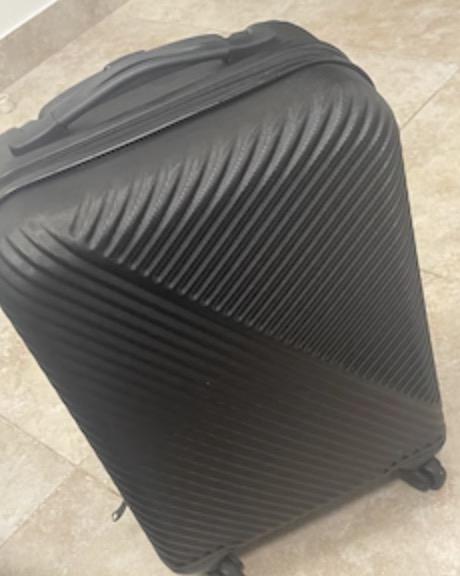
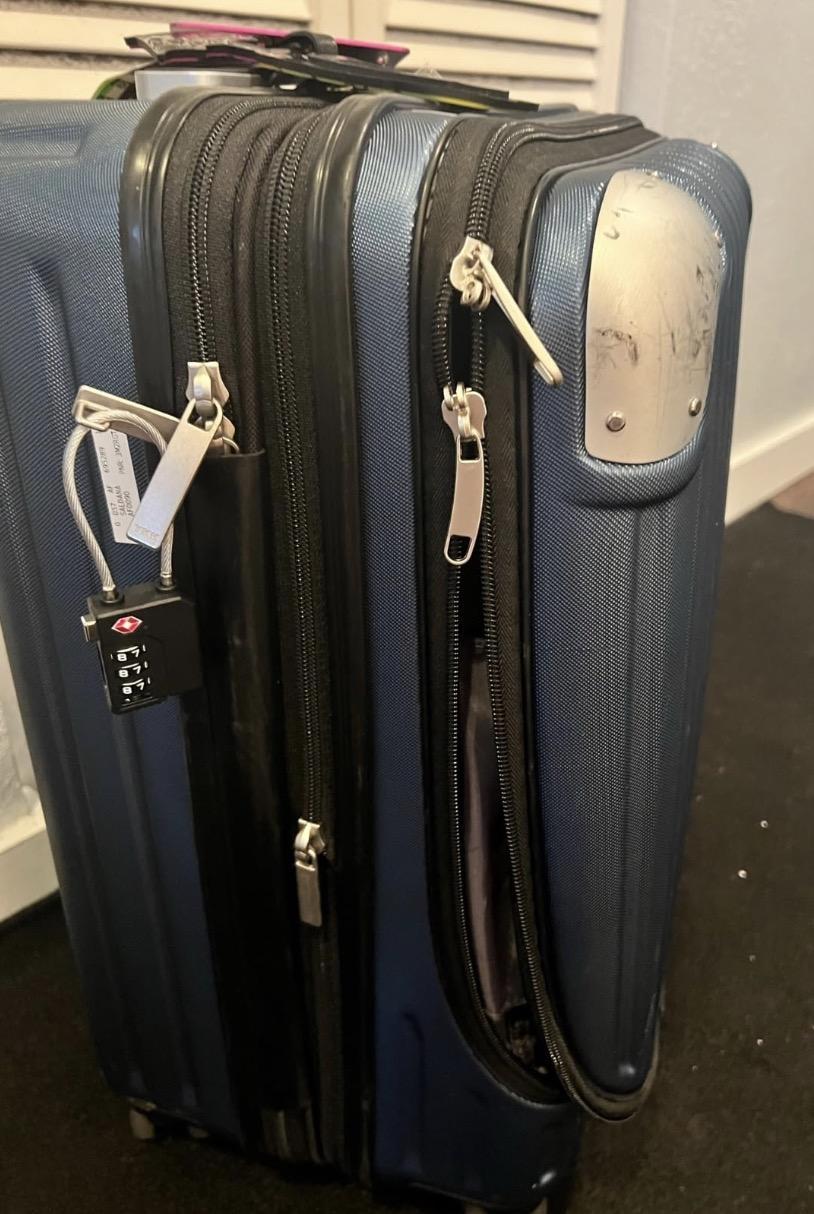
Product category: items_tea
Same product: no